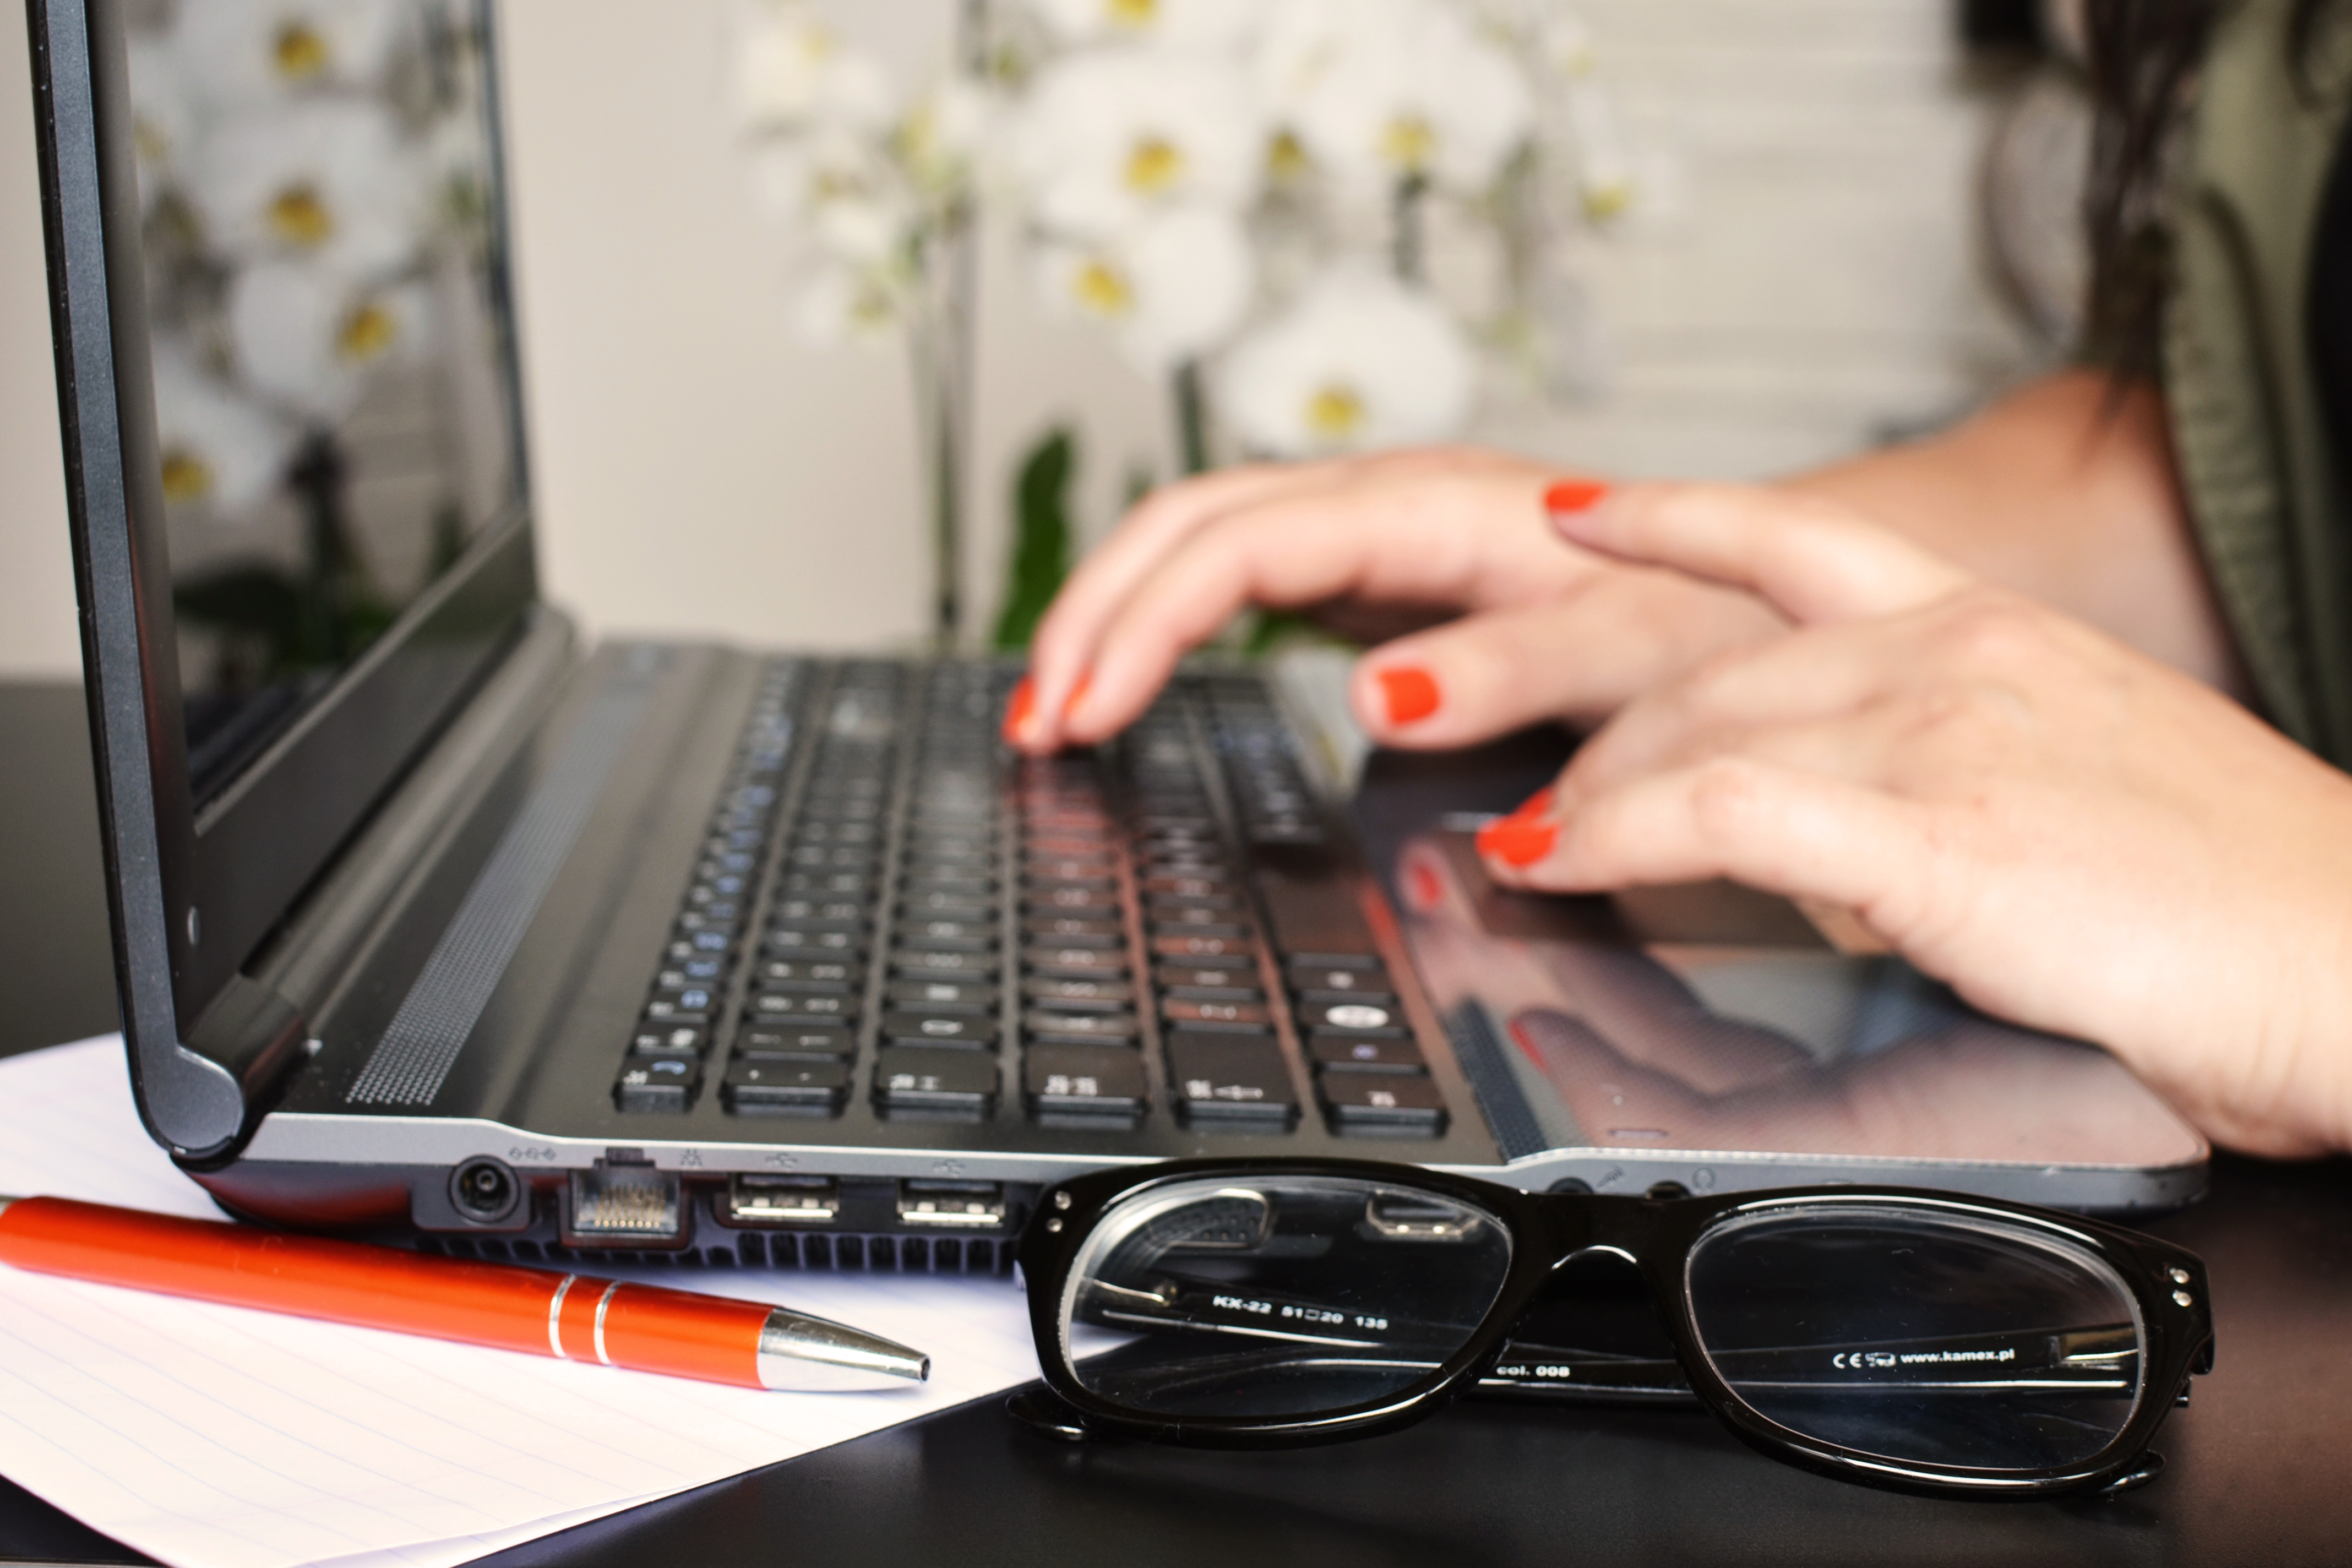
laptop, desk, notebook, writing, typing, working, person, woman, technology, writer, write, windows, glasses, pc, microsoft, vision care